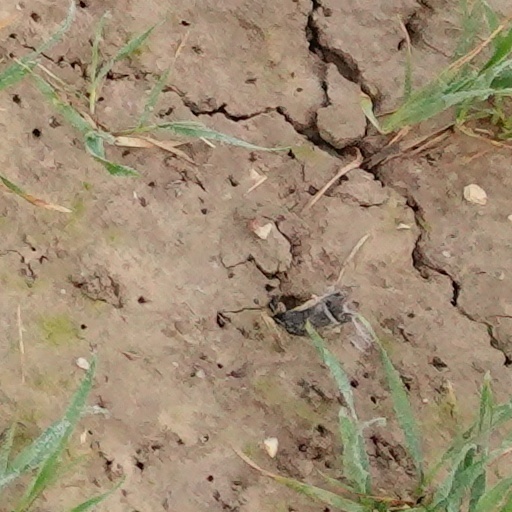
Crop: wheat